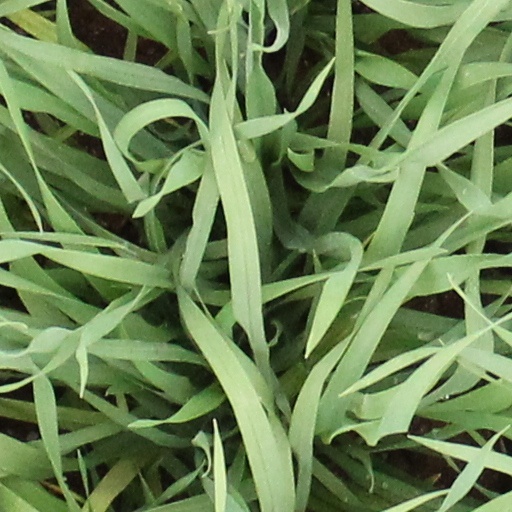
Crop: wheat